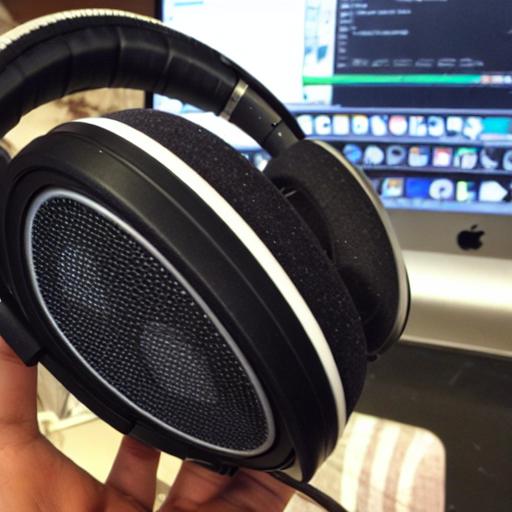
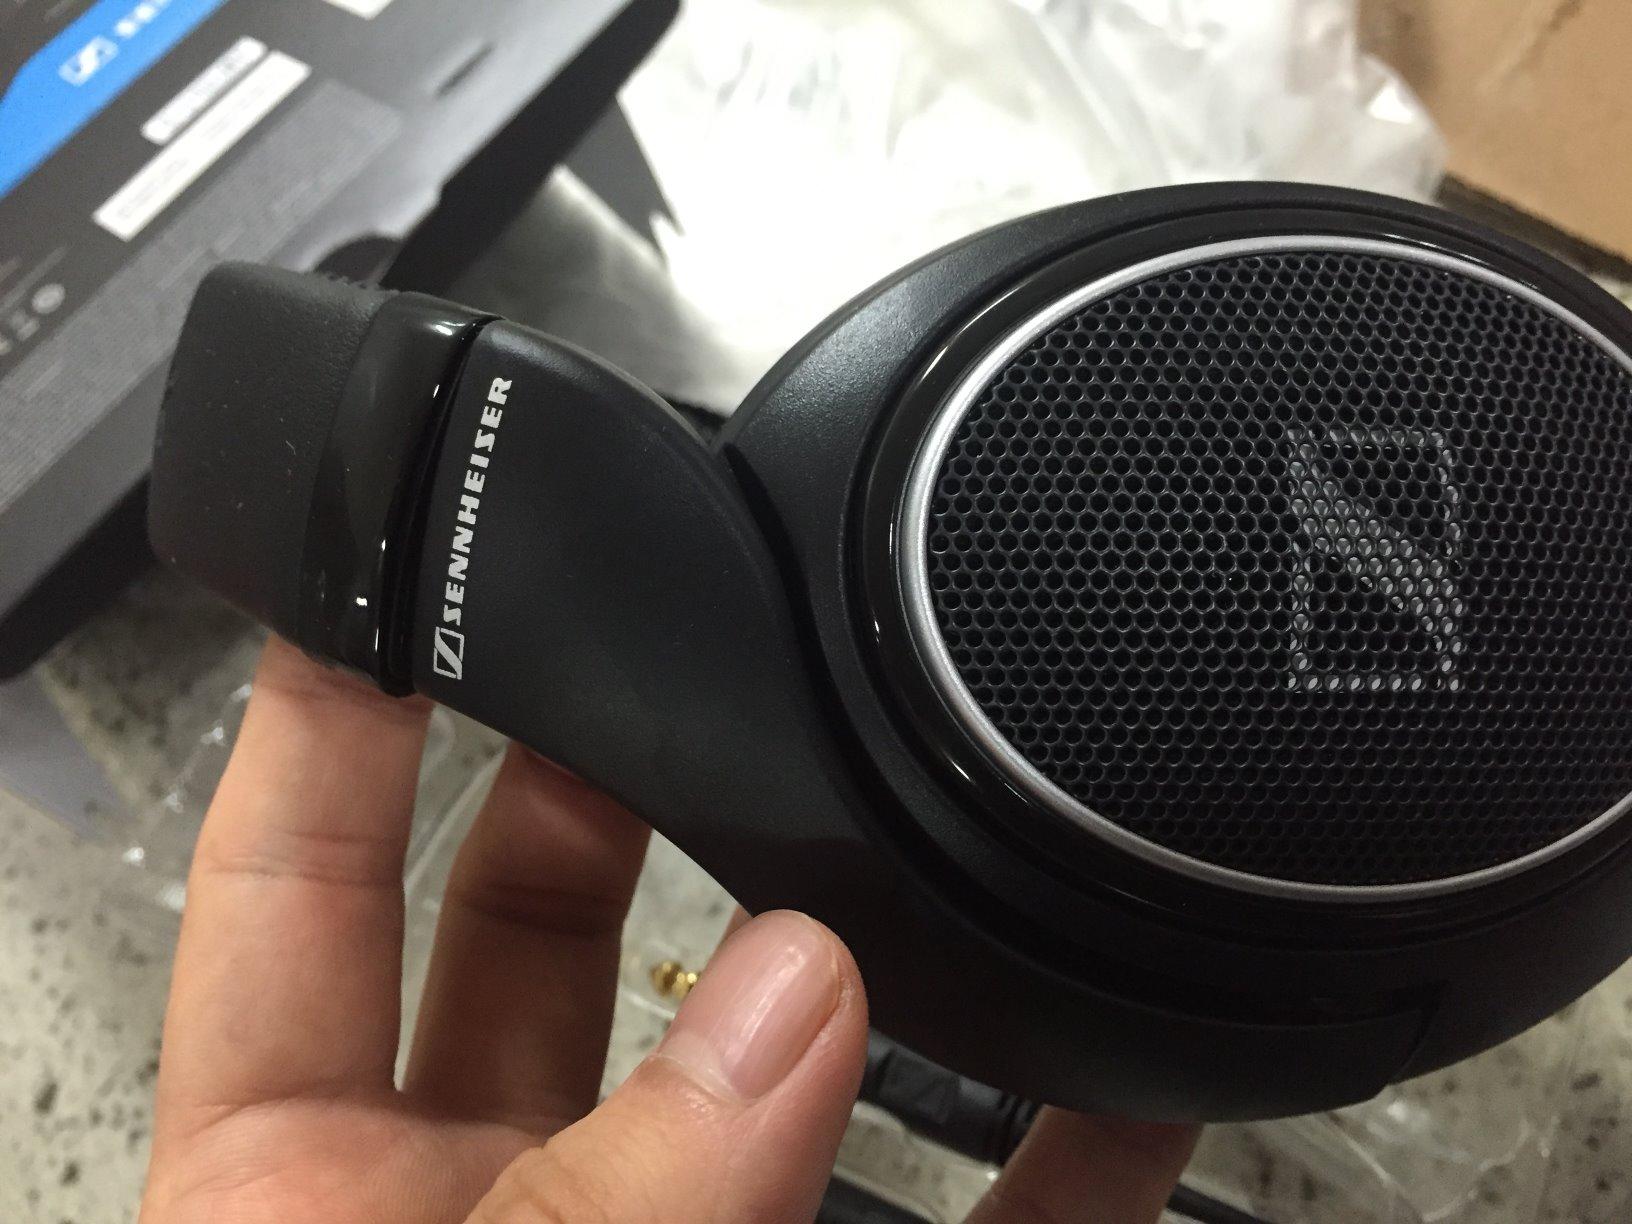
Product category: headphones
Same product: no